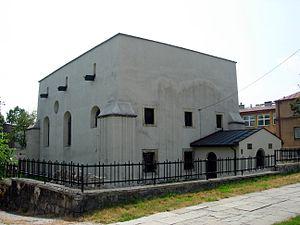
Pińczów est une ville de Pologne, dans la voïvodie de Sainte-Croix et dans le powiat de Pińczów. Elle s'étend sur une surface de 14,32 km² et comptait 12 304 habitants en 2005. Pińczów fait partie de la province historique de la Petite-Pologne. Cette ville est située dans la vallée de la Nida, proche des Monts Sainte-Croix.
La Vieille Synagogue de Pińczów, est une ancienne synagogue située au 8 rue Klasztorna à Pińczów, au centre de l'ancien quartier juif au sud de Mirow.